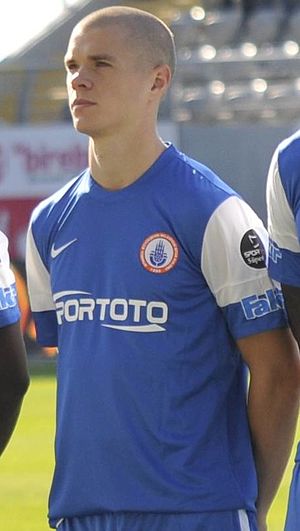
Samuel Holmén
Samuel Tobias Holmén er en svensk professionel fodboldspiller, som spiller for IF Elfsborg i hjemlandet.